Don John Young

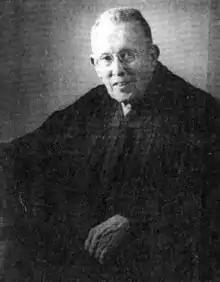
Judicial portrait of Young, 1980.

On April 5, 1965, Young was nominated by President Lyndon B. Johnson to a seat on the United States District Court for the Northern District of Ohio vacated by Judge Frank Le Blond Kloeb. Young was confirmed by the United States Senate on May 21, 1965, and received his commission on May 22, 1965. He assumed senior status on July 1, 1980, serving in that capacity until his death on May 10, 1996, in Sandusky, Ohio.